Usama ibn Munqidh

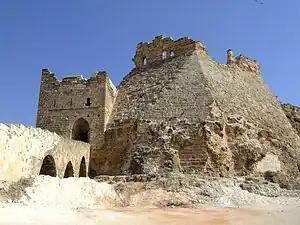
A photograph of a ruined castle on top of a hill. A river runs below it.

Usama was the son of Murshid, and the nephew of Nasr, emir of Shaizar.